Baton Rouge, Louisiana

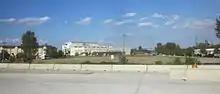
"The Advocate" office

Baton Rouge was chosen to host the Miss USA 2014 Pageant. It took over downtown Baton Rouge as Nia Sanchez, Miss Nevada USA, took home the crown, with Miss Louisiana USA Brittany Guidry coming in fourth. Veteran pageant host Giuliana Rancic and MSNBC news anchor Thomas Roberts introduced the 51 contestants; there were 20 semifinalists. "Cosmo" weighed in on the contest, complimenting Guidry. Celebrity judges included actress Rumer Willis, NBA star Karl Malone, singer Lance Bass, and actor Ian Ziering. Baton Rouge hosted Miss USA 2015 again on July 12, 2015, which was won by actress and Miss Oklahoma USA Olivia Jordan. Baton Rouge was also the site of the 2005 Miss Teen USA Pageant.